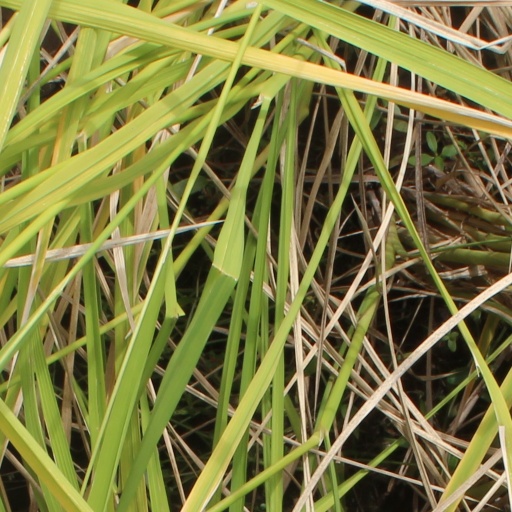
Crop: rice